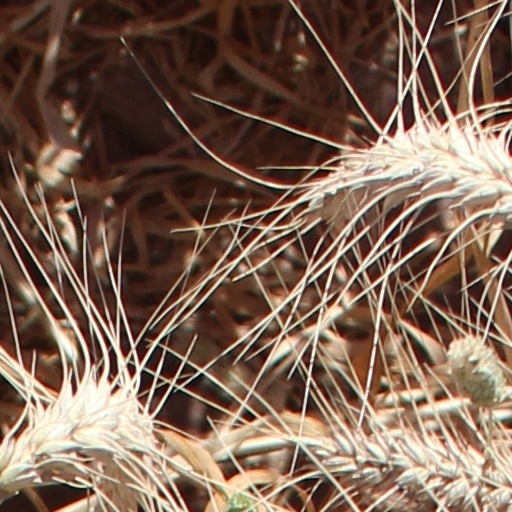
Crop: wheat